Amersfoort Jazz

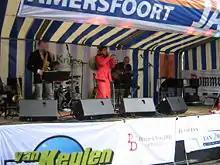
Jazz Juice at Amersfoort Jazz 2007

Amersfoort Jazz is an annual open air jazz festival in the Dutch city of Amersfoort. The festival has eight stages all over the old part of the inner city of Amersfoort, mainly on the historic squares. The festival is traditionally held in the second weekend of May, but moved in 2015 to the second weekend of June. It is a large free three-day event, and it attracts over 100,000 visitors every year.